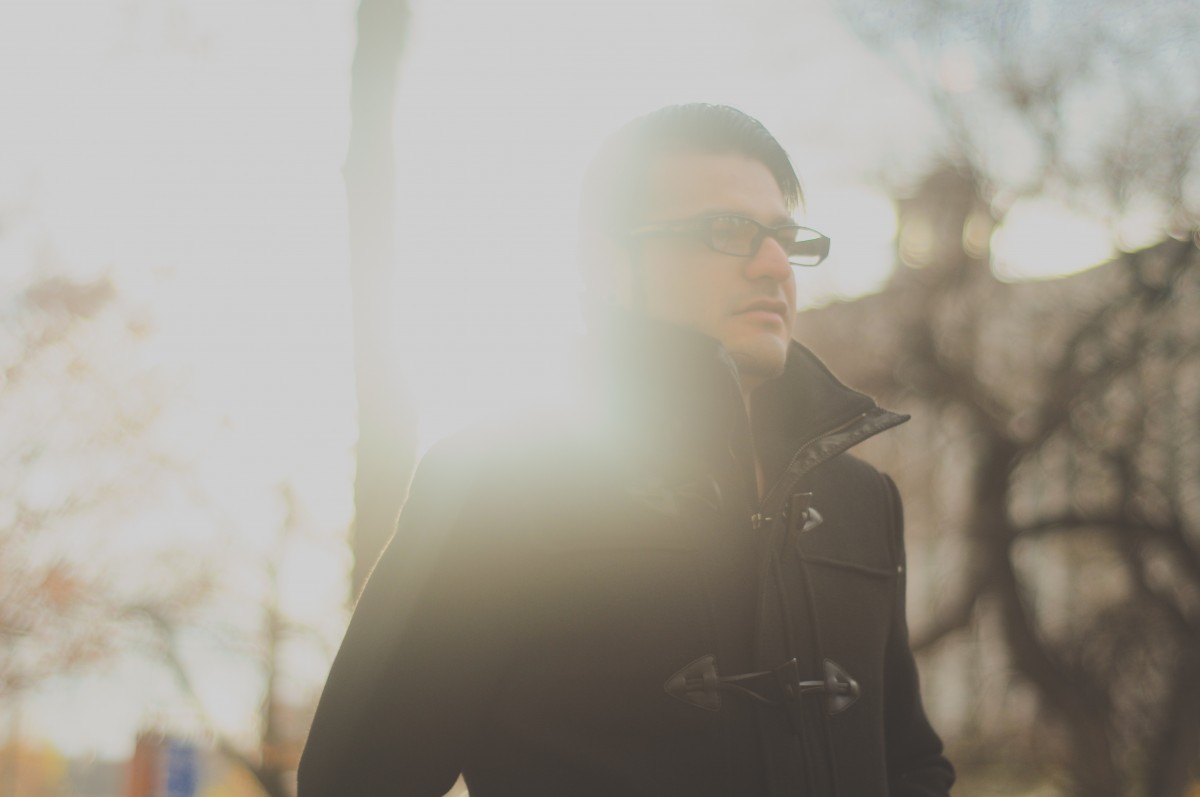
Tags: person, light, girl, sun, white, photography, sunlight, portrait, coat, young, spring, black, season, photograph